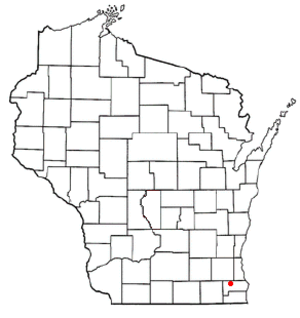
Norway est une ville du comté de Racine dans le sud-est du Wisconsin aux États-Unis. Sa population était de 7600 habitants au recensement de 2000.